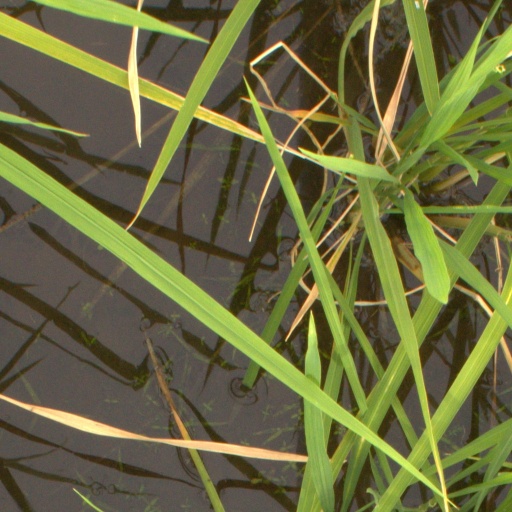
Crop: rice